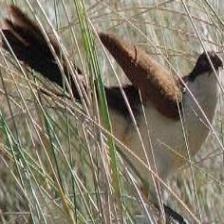
Species: COPPERY TAILED COUCAL
Scientific name: CENTROPUS CUPREICAUDUS